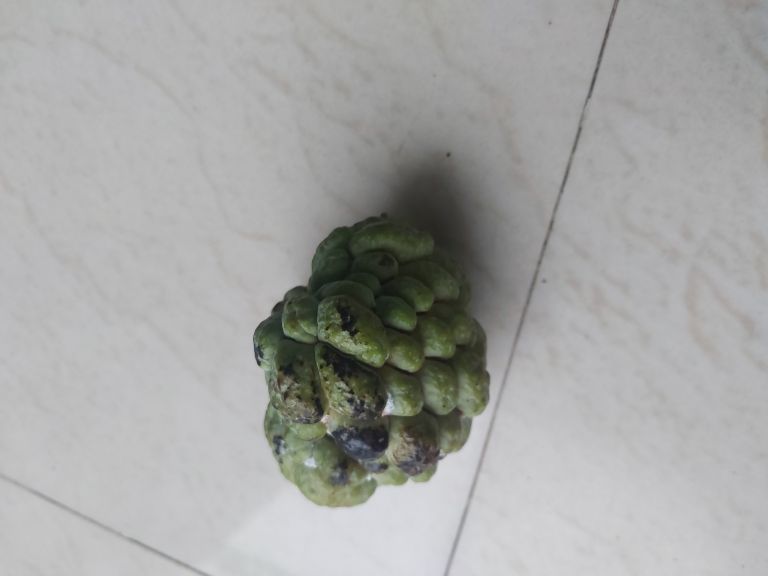
Disease label: Blank Canker